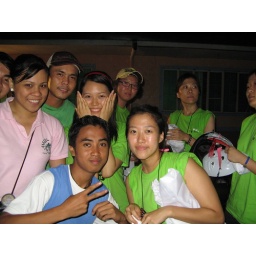
Parish youth with Korean vistors in yellow green shirts